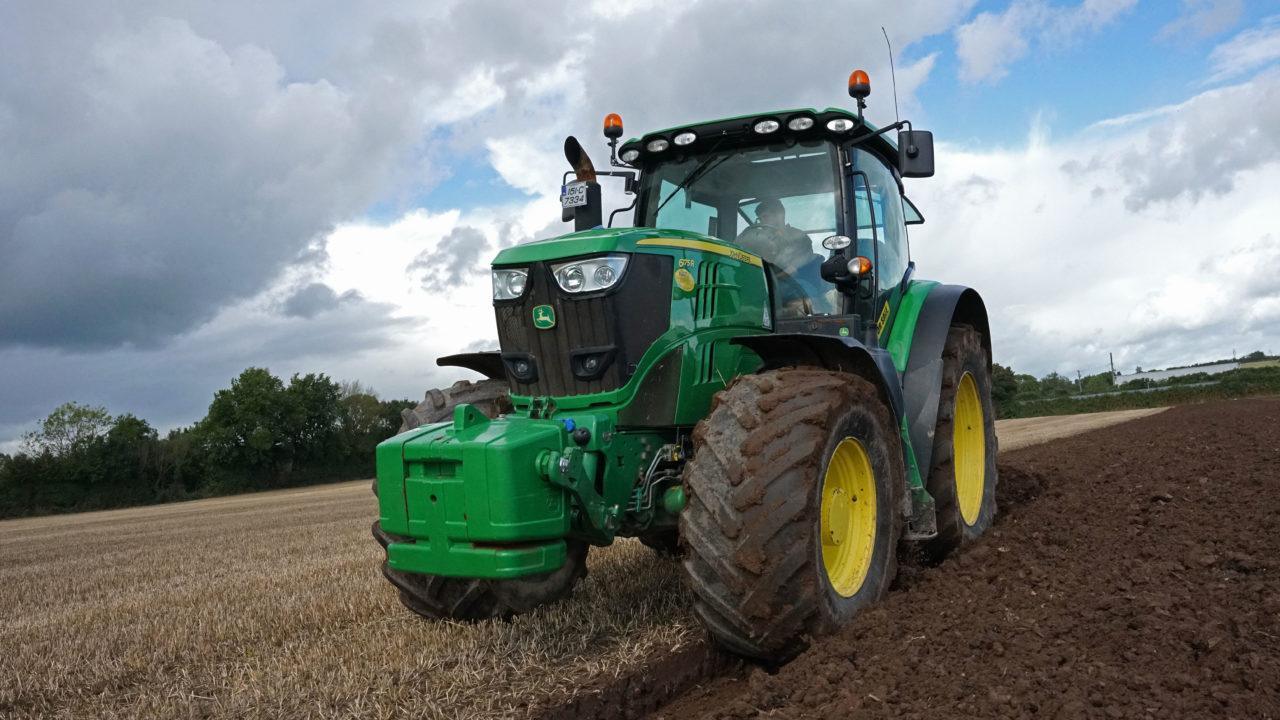
Trekta la kijani lenye magurudumu makubwa ya njano, likiwa limeegeshwa shambani likiwa na kifaa cha kilimo kilichowekwa ndani yake. Trekta hili ni mfano wa mashine ya kisasa inayotumika katika kilimo cha viwandani na cha kati hasa kwa kazi kama kulima, kupanda na kuvuna. Uwepo wa anga lenye mawingu na miti ya mbali inaonesha kuwa mashine hii inatumika katika mazingira asili ikiunganisha teknolojia na ardhi.